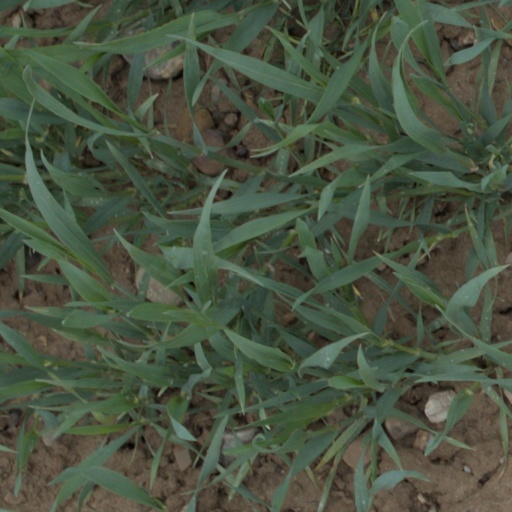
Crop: wheat